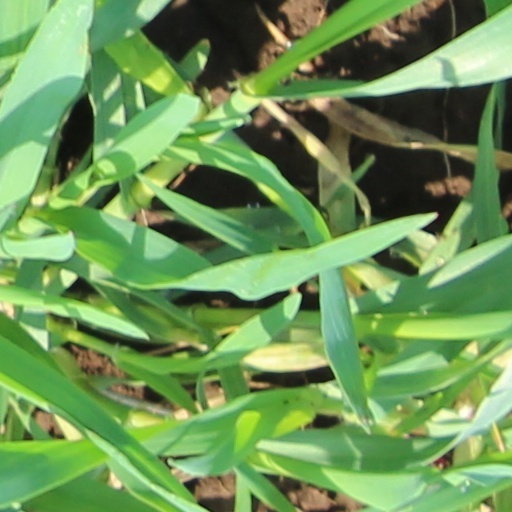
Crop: wheat